Jan Heyns

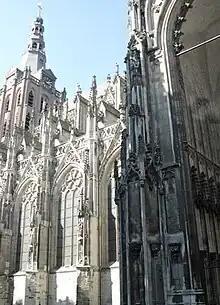
St. John's Cathedral, 's-Hertogenbosch.

Johannes "Jan" Heyns (14?? in Bruges – 1516 in 's-Hertogenbosch) was a Flemish-Brabantic architect.